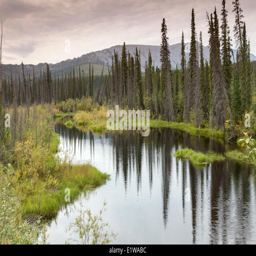
wetlands and boreal forest along road